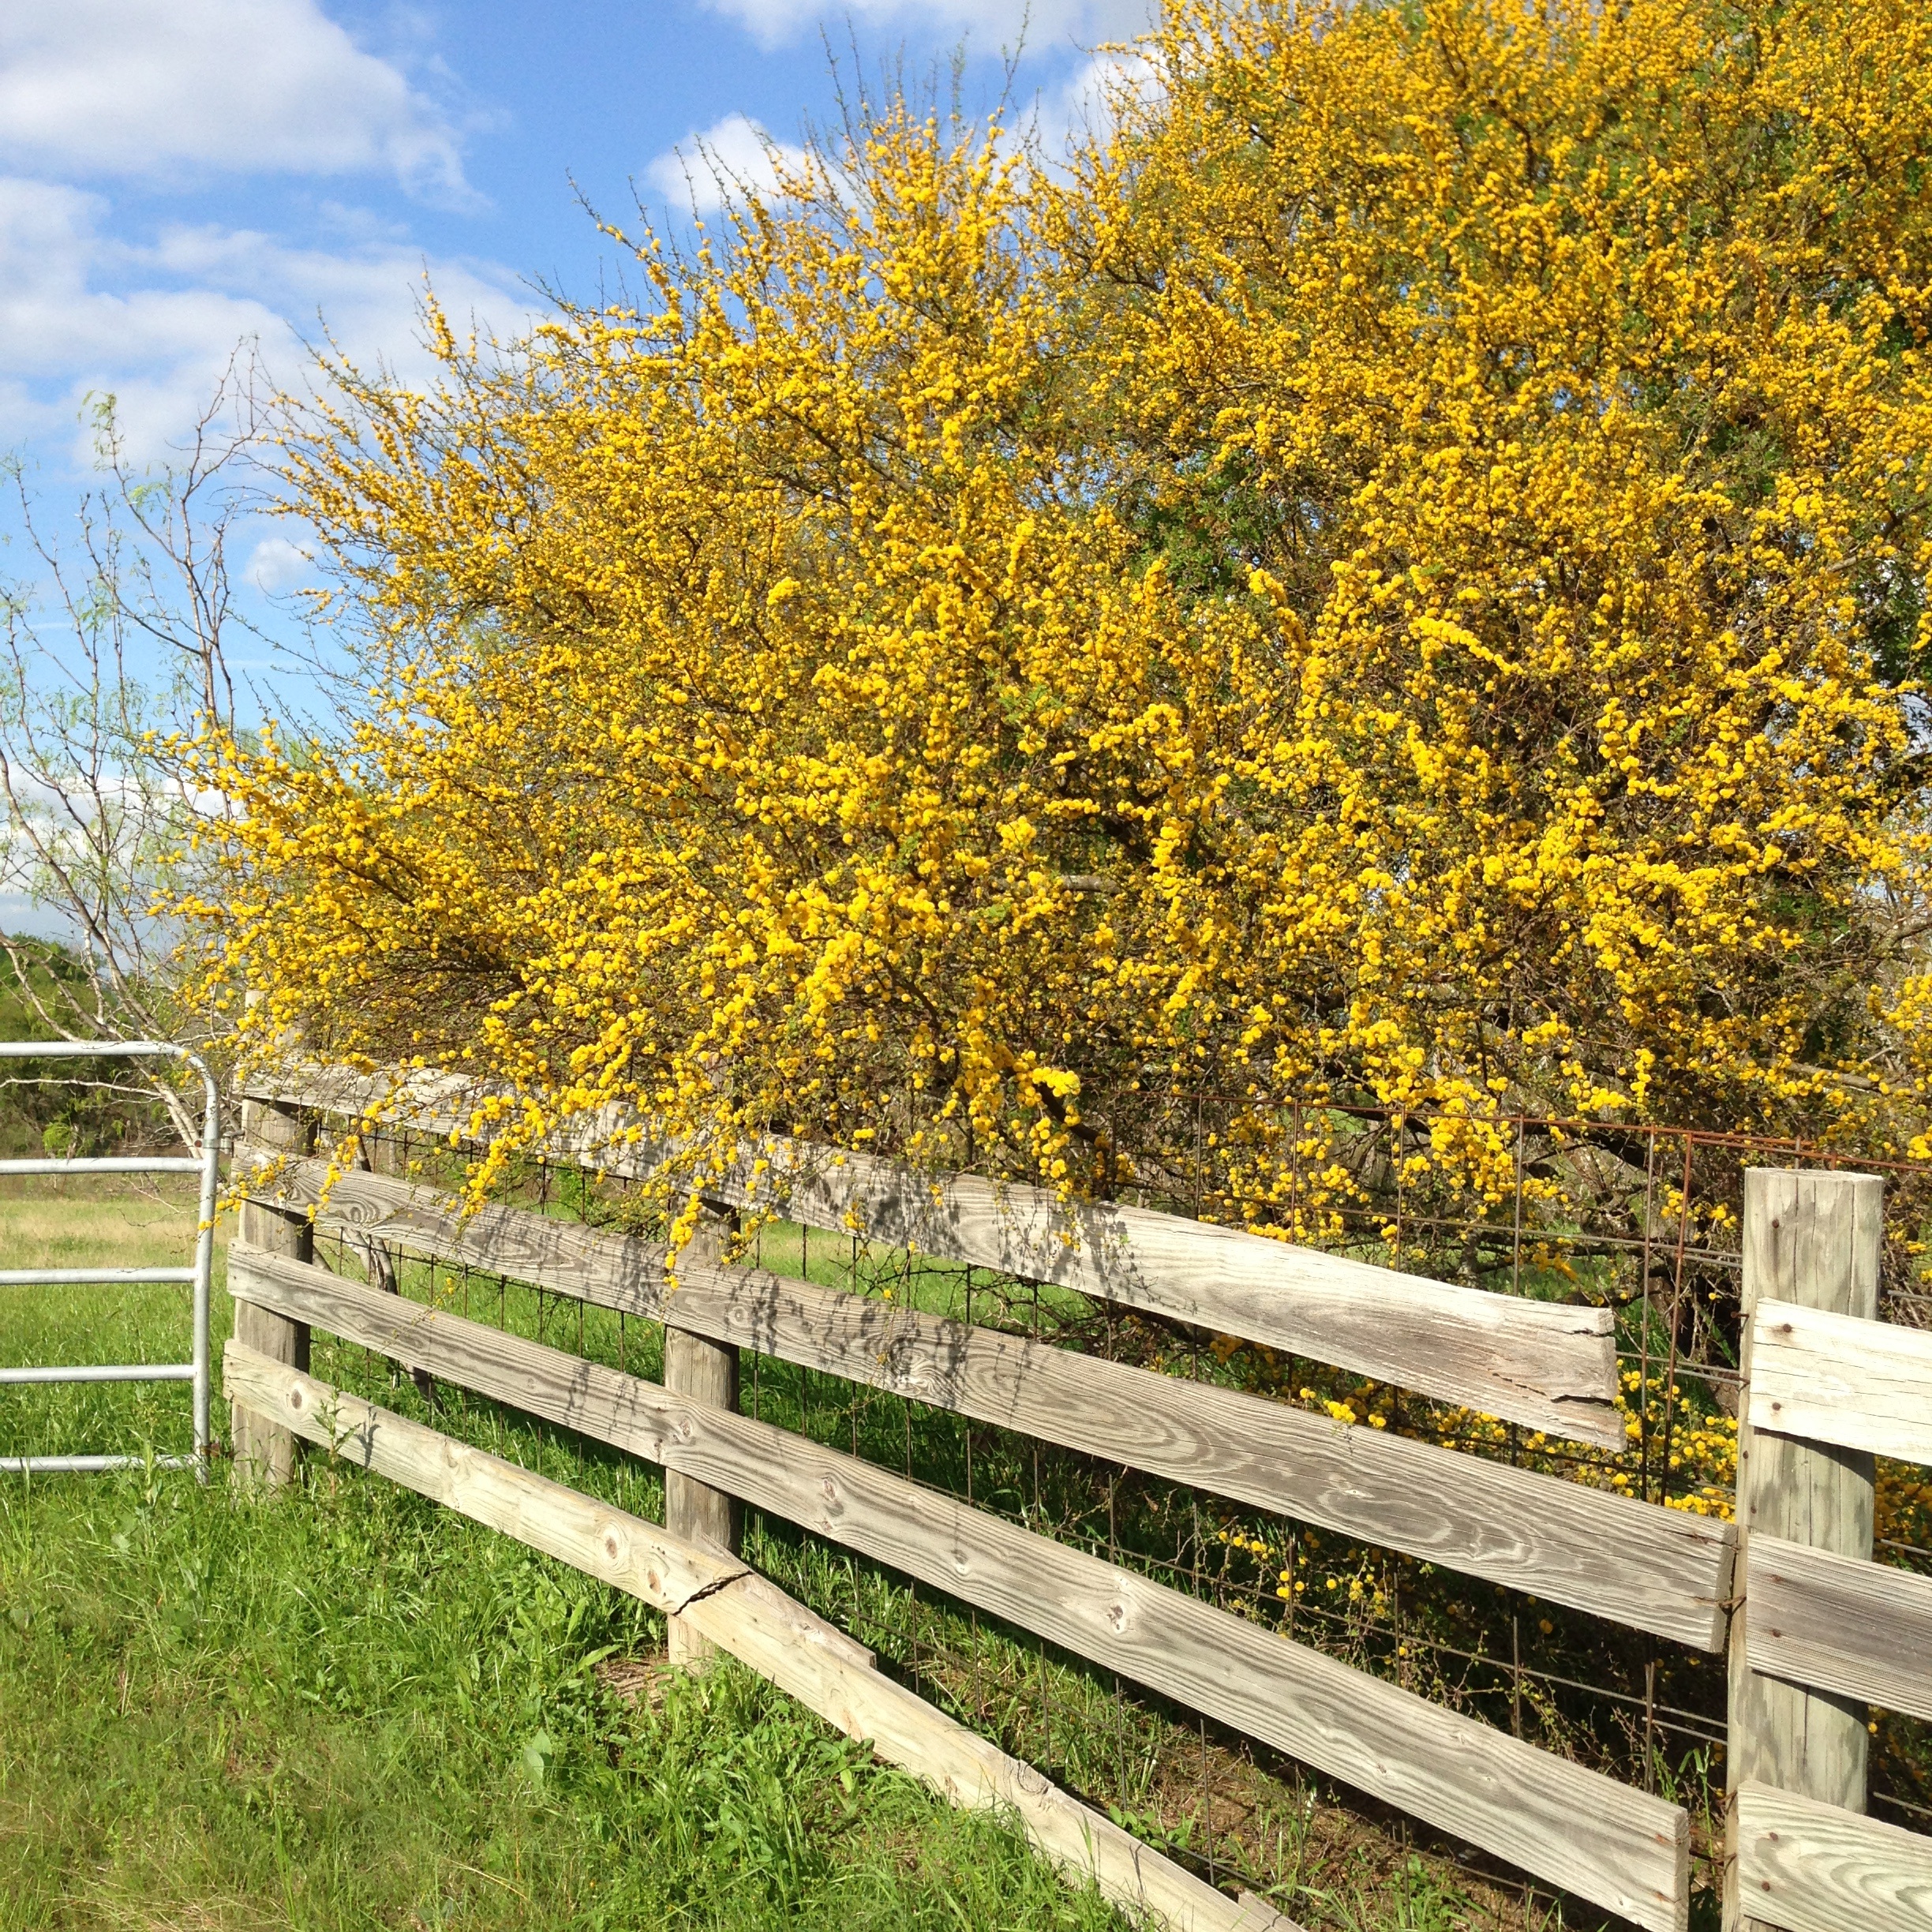
tree, plant, field, leaf, flower, allergies, pollen, pollination, autumn, botany, garden, season, shrub, flowering plant, woody plant, land plant, huizache